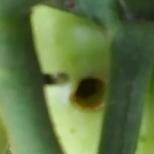
Crop: Tomato
Condition: helicoverpa-armigera-p